Konstantin Gertig

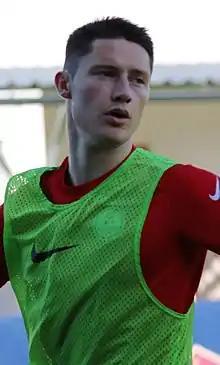
Gertig in 2022

Konstantin Gertig (born 2 February 2004) is a German professional footballer who plays as a defender for Austrian Regionalliga club SK Bischofshofen.